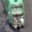
Label: truck